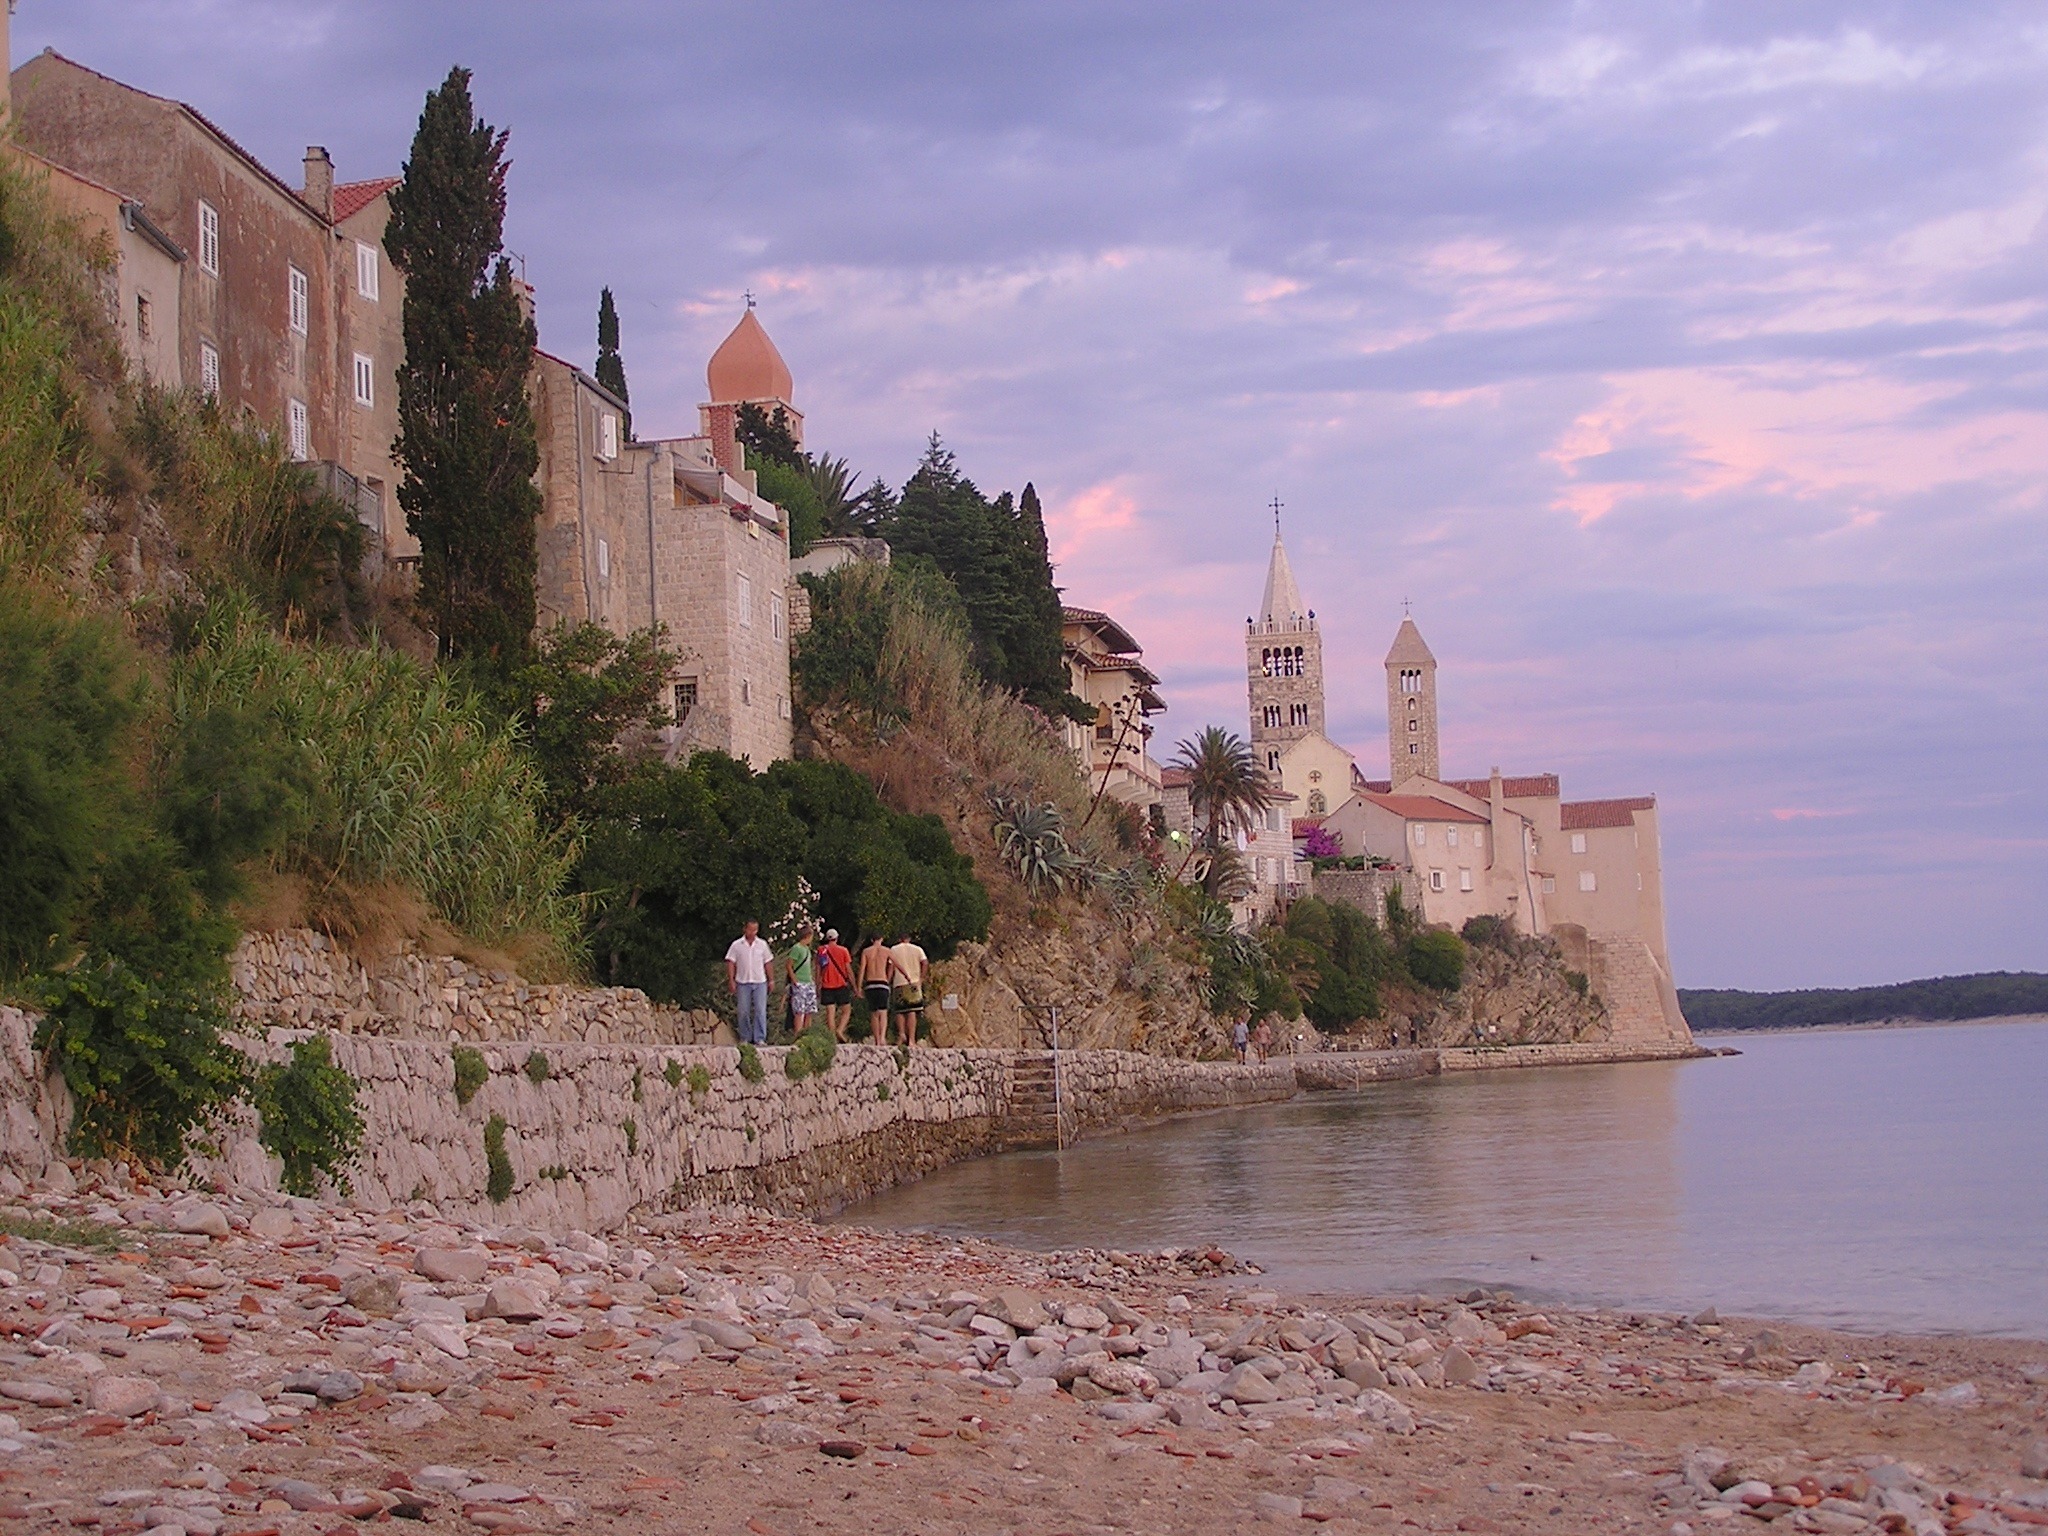
landscape, sea, coast, water, nature, ocean, architecture, people, sky, town, building, city, river, summer, vacation, village, cliff, scenic, bay, castle, fortification, tourism, terrain, waterway, outside, clouds, croatia, buildings, ruins, rab, ancient history